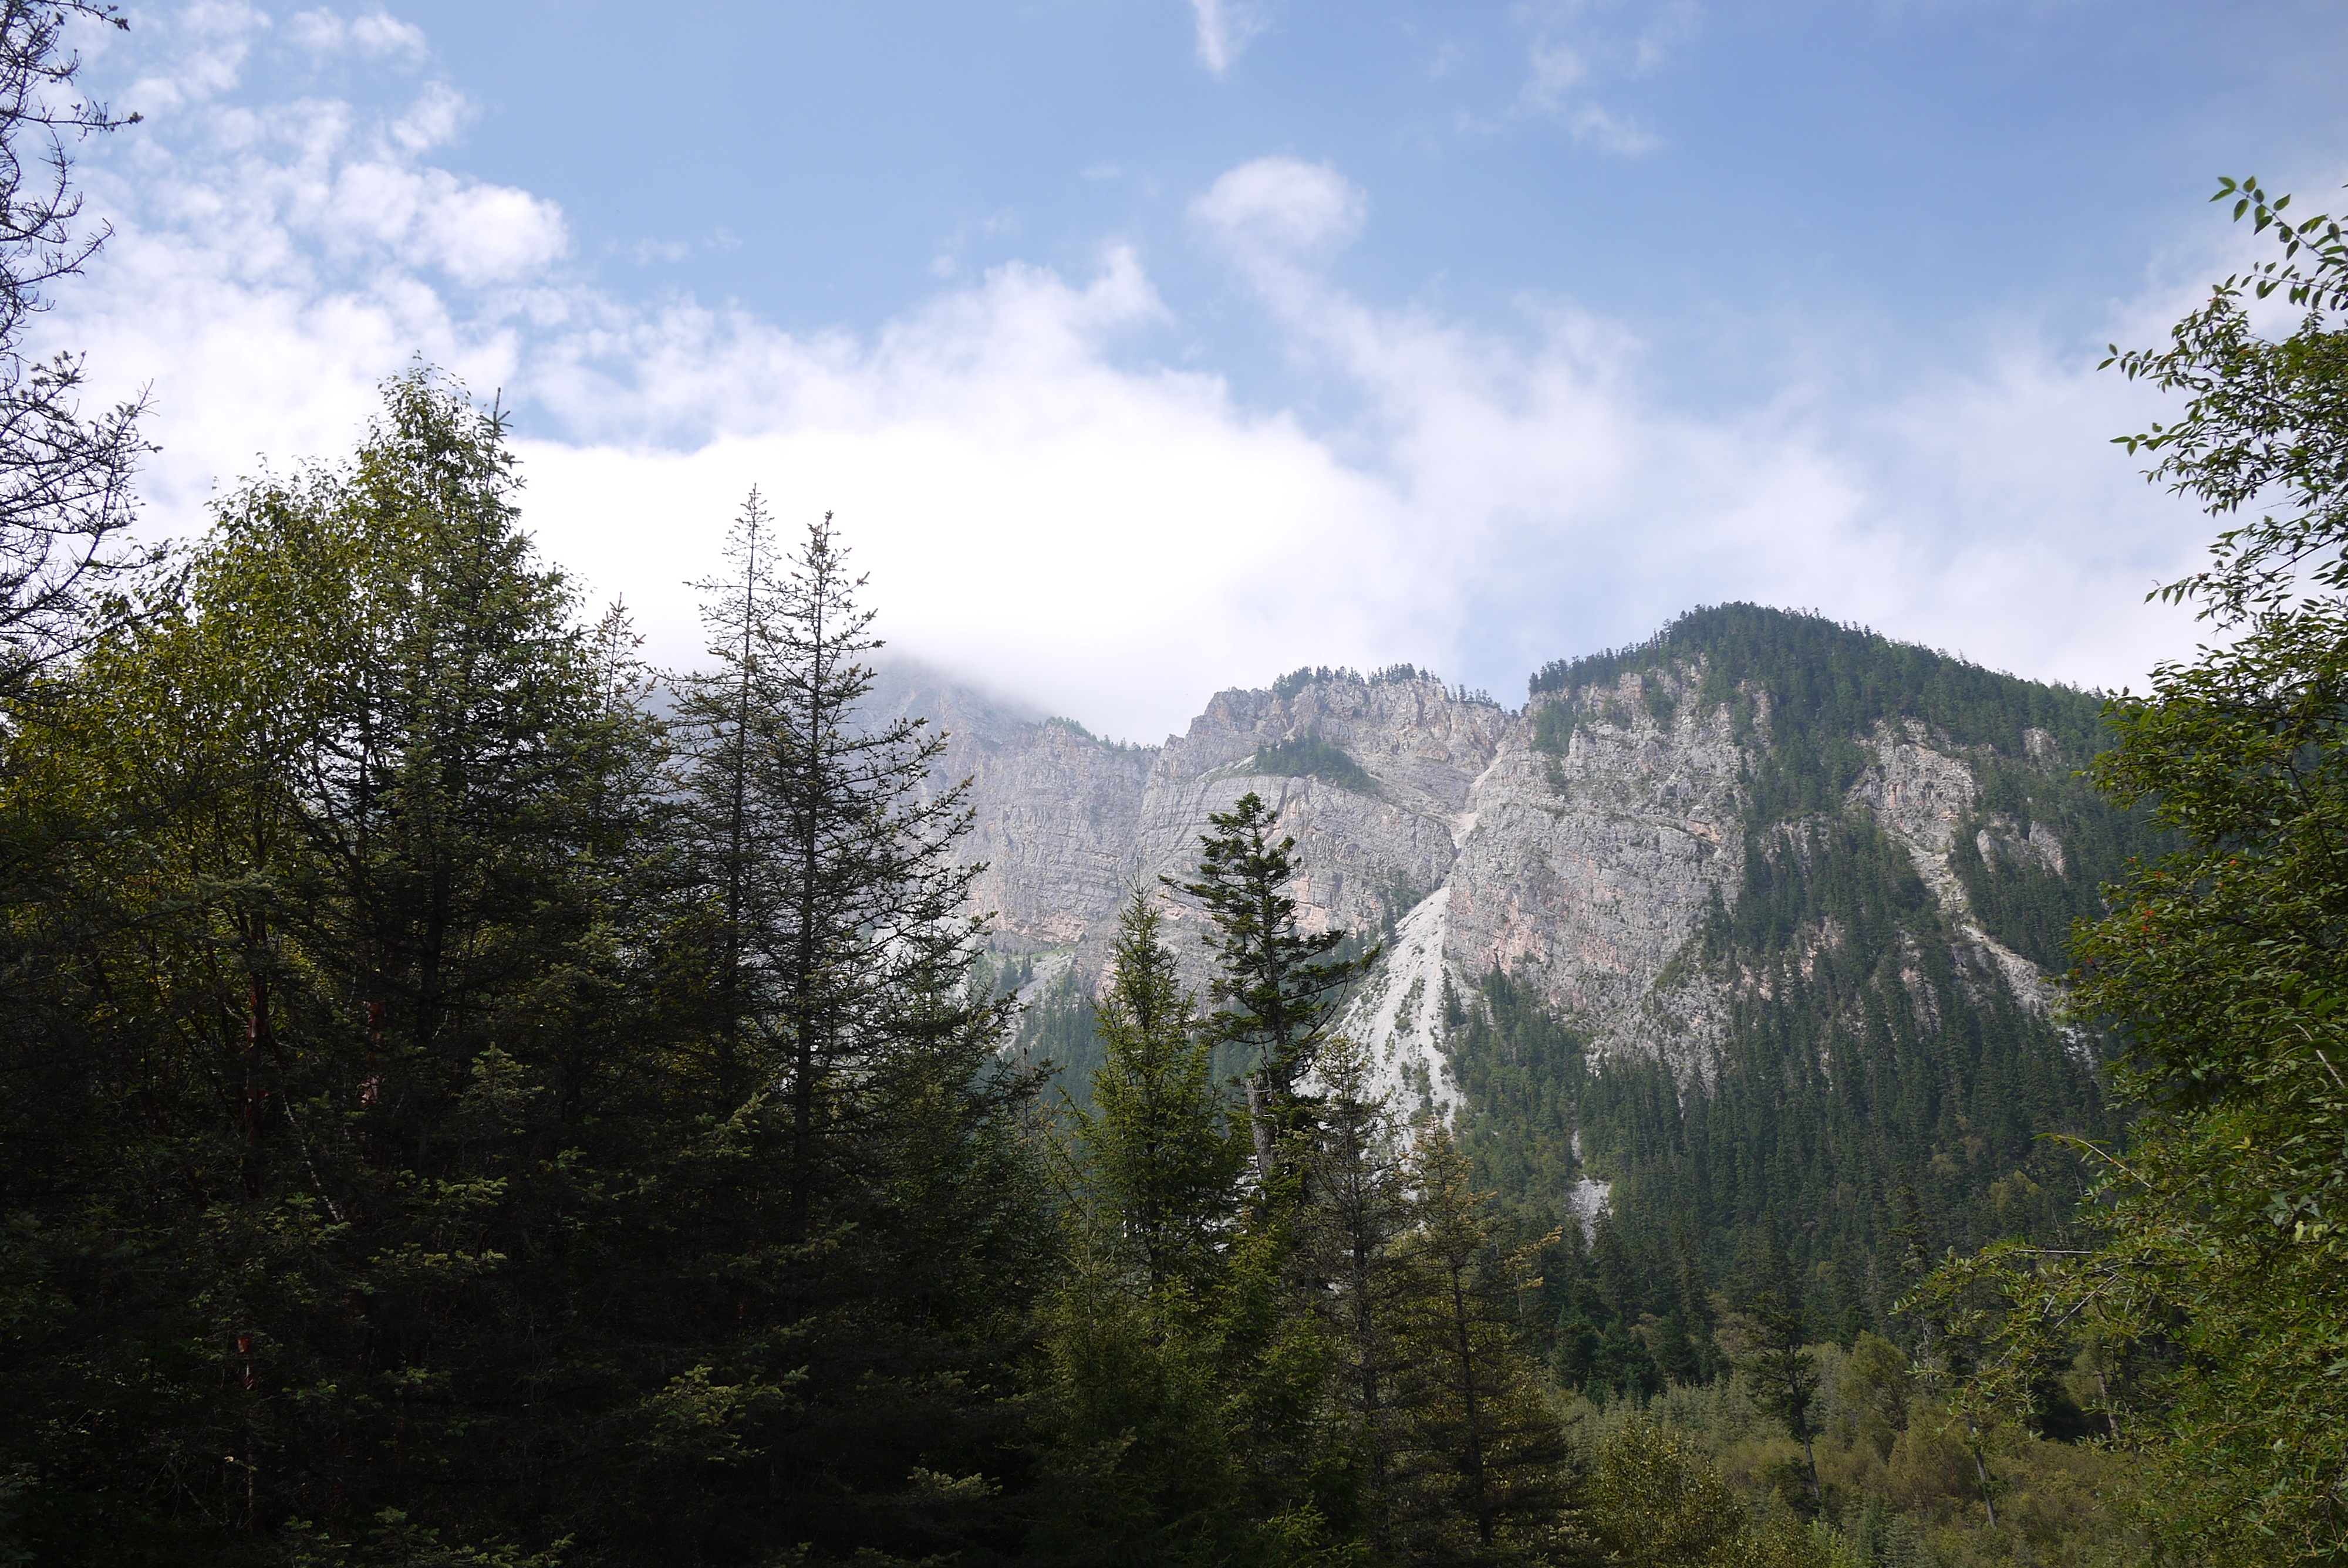
tree, nature, forest, wilderness, mountain, trail, meadow, mountain range, ridge, habitat, ecosystem, the scenery, jiuzhaigou, white cloud, the clouds, distant hills, biome, natural environment, geographical feature, atmospheric phenomenon, mountainous landforms, temperate coniferous forest